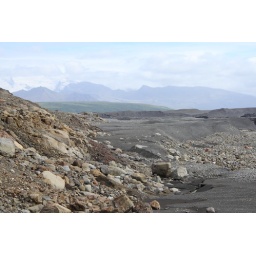
See that hill straight ahead, if you go over it, that's where our car is parked.